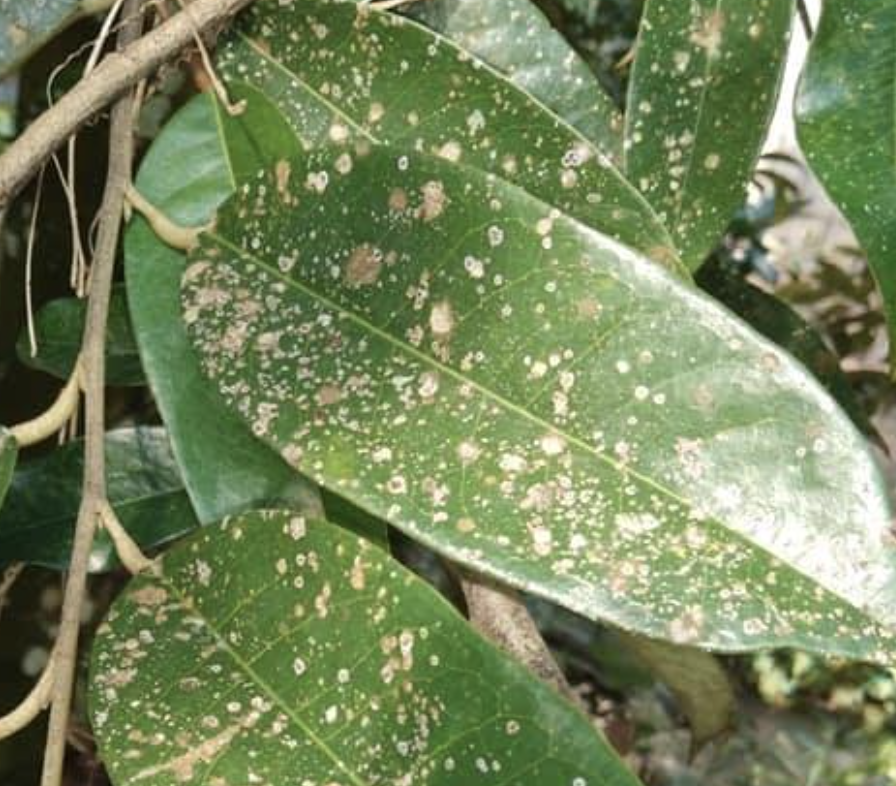
Label: pink_disease